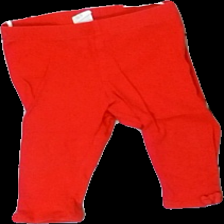
View: front
Type: Trousers
Category: Children
Brand: H&M
Brand text on label: Newbie
Colors: Red
Material: 95% cotton, 5% elstane
Cut: Regular
Size: 68
Season: All
Price range: 50-100
Recommended usage: Recycle